General Electric T58

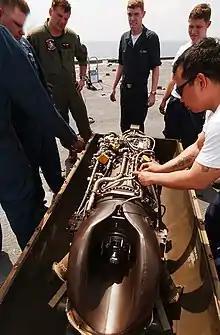
Inspection of a T58 engine before installation in a SH-3G Sea King helicopter

Two T58s, converted to turbojets by the removal of the power turbines, were used as the engines on the Maverick TwinJet 1200.